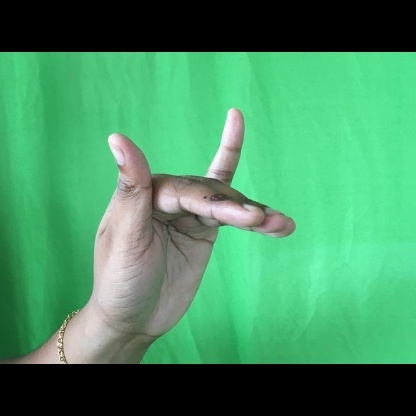
Mudra: Mrigasirsha